Carl Czerny

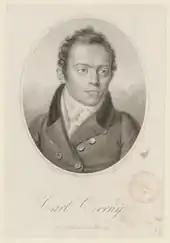
The young Czerny. Picture based on the original by Joseph Lanzedelly the Elder

Carl Czerny was born in Vienna (Leopoldstadt) and was baptized in St. Leopold parish. His father was of Czech origin; his mother was Moravian. Czerny came from a musical family: his grandfather was a violinist at Nimburg, near Prague, and his father, Wenzel, was an oboist, organist and pianist. When Czerny was six months old, his father took a job as a piano teacher at a Polish manor and the family moved to Poland, where they lived until the third partition of Poland prompted the family to return to Vienna in 1795.